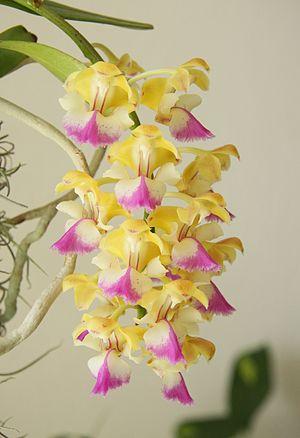
Aerides houlletiana est une espèce d'orchidée épiphyte d'Asie du Sud-Est.